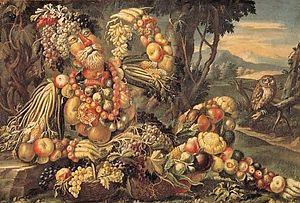
Riso di Baraggia Biellese e Vercellese